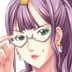
Portrait style: Anime Portrait